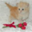
Label: cat